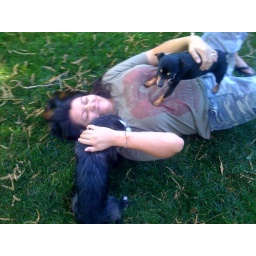
the only time I will let a boy lick my face and sit in my swimsuit place.